William Montagu, 1st Earl of Salisbury

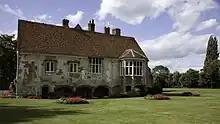
Salisbury's residence of Bisham Manor in Berkshire.

Salisbury had long been frustrated by the failure of the government in England to provide sufficient funds for the war effort. On his return, however, he played little part in the conflict of 1341 between King Edward and Chancellor John Stratford. In May of that year, he was appointed to a committee to hear the king's charges against Stratford, but little came from this. In 1342–43 he fought with Robert of Artois in the Breton War of Succession, and in 1343 helped negotiate the Truce of Malestroit. It was probably sometime after this he made good his claim on the Isle of Man, by conquering the island which was until then held by the Scots.